Jaz Rai

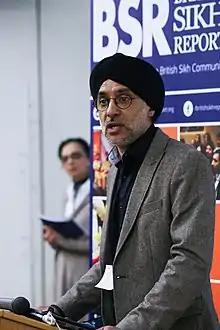

Jasvinder "Jaz" Rai OBE (Punjabi:: ਜਸਵਿੰਦਰ ਰਾਏ, born in Derby) is a British Aerospace engineer, community leader and chairperson of the Sikh Recovery Network which supports people with alcohol and drug addictions. He regularly talks about addiction and other issues of importance to the Sikh community in the media and in 2020, was recognised by 10 Downing Street for his work supporting people with drug and alcohol addiction. He was appointed Officer of the Order of the British Empire (OBE) in the 2021 Birthday Honours.